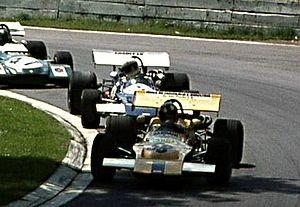
Wilson Fittipaldi Júnior, né le 25 décembre 1943 à São Paulo, est un ancien un pilote automobile brésilien et le directeur et fondateur de l'écurie Copersucar, où se trouvait son frère cadet, le double champion Emerson Fittipaldi. Il court à la même époque qu'Emerson, mais n'a pas la même réussite que ce dernier, hormis plusieurs succès en courses d'endurance dans son pays durant les années 1960.